Stivichall

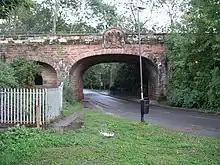
Gregory bridge / Coat of Arms Bridge

The Gregory bridge, also known as 'Coat of Arms Bridge', is a railway bridge that carries trains running between Coventry and Leamington Spa. The land on which the line was built was owned by the Gregory family, and having opposed the project, in 1842 Mr A F Gregory finally agreed to sell just sufficient land for the line's construction, but only on the condition that the Gregory family coat-of-arms was incorporated into the face of the bridge. The line was opened on completion of the work in 1844.